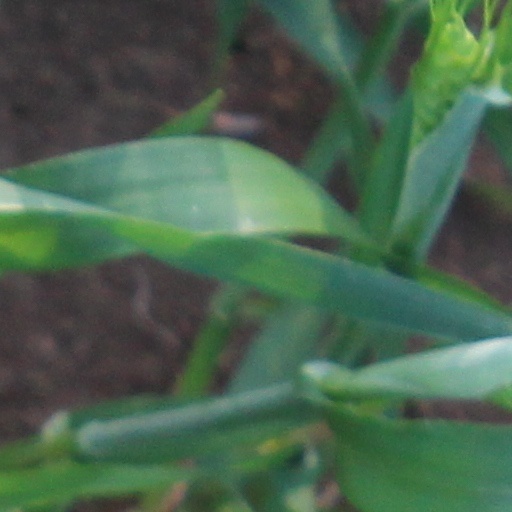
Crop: wheat